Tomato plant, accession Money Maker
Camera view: tilt-top (135 deg); turntable rotation: 60 degrees
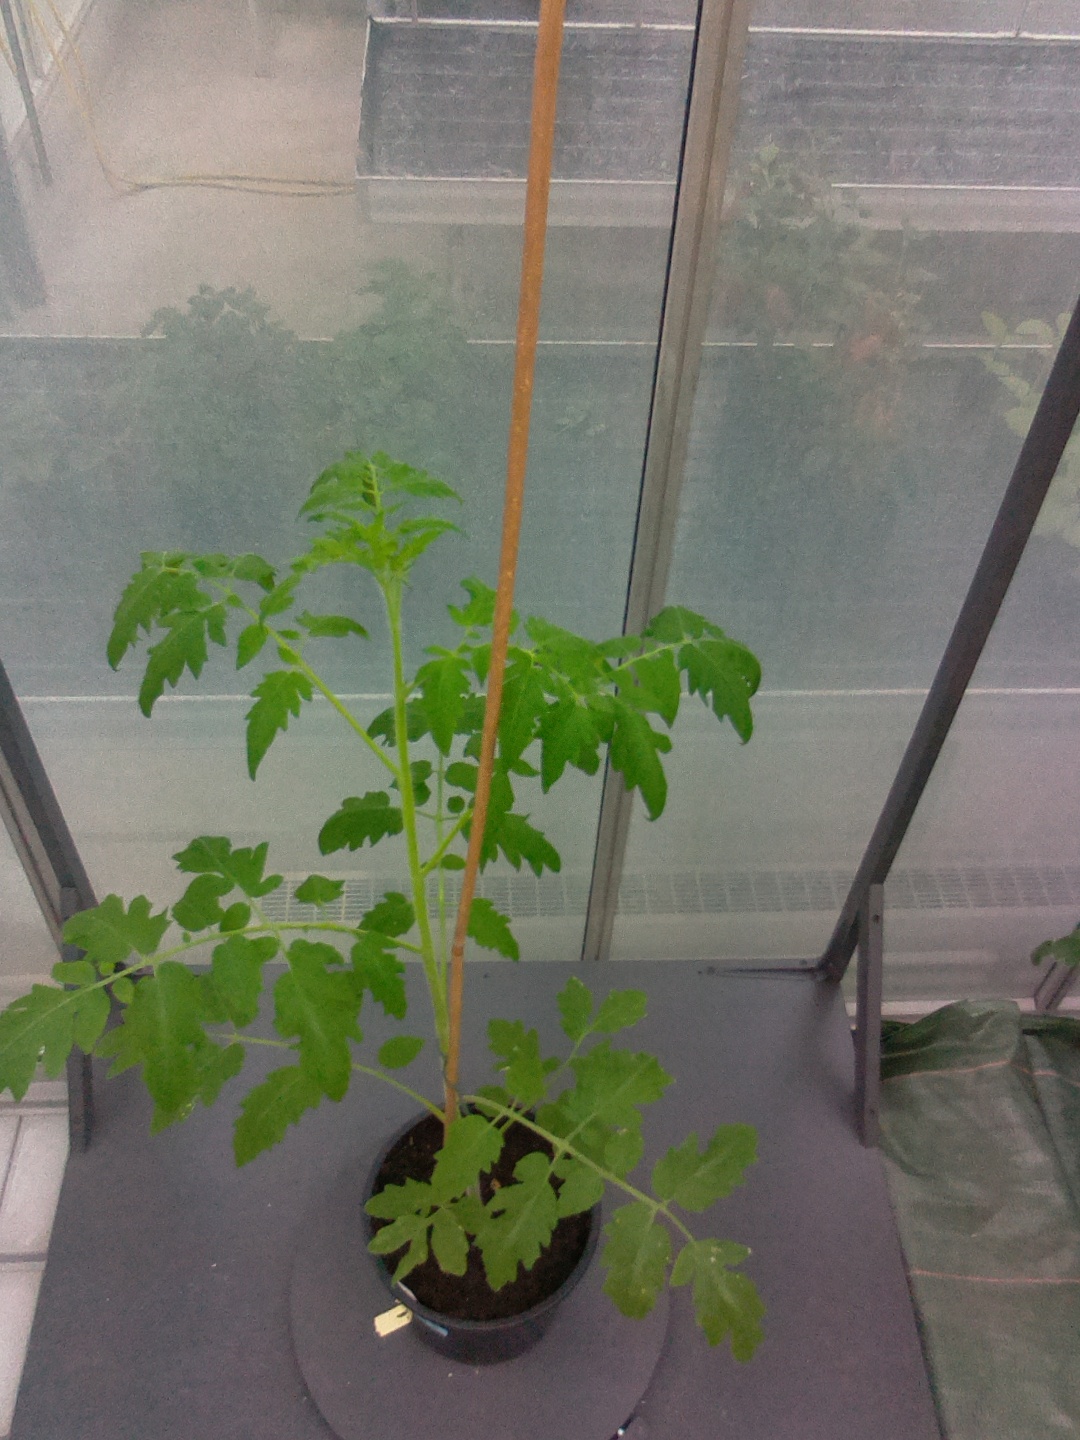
BBCH growth stage 16: 12 of true leaves visible